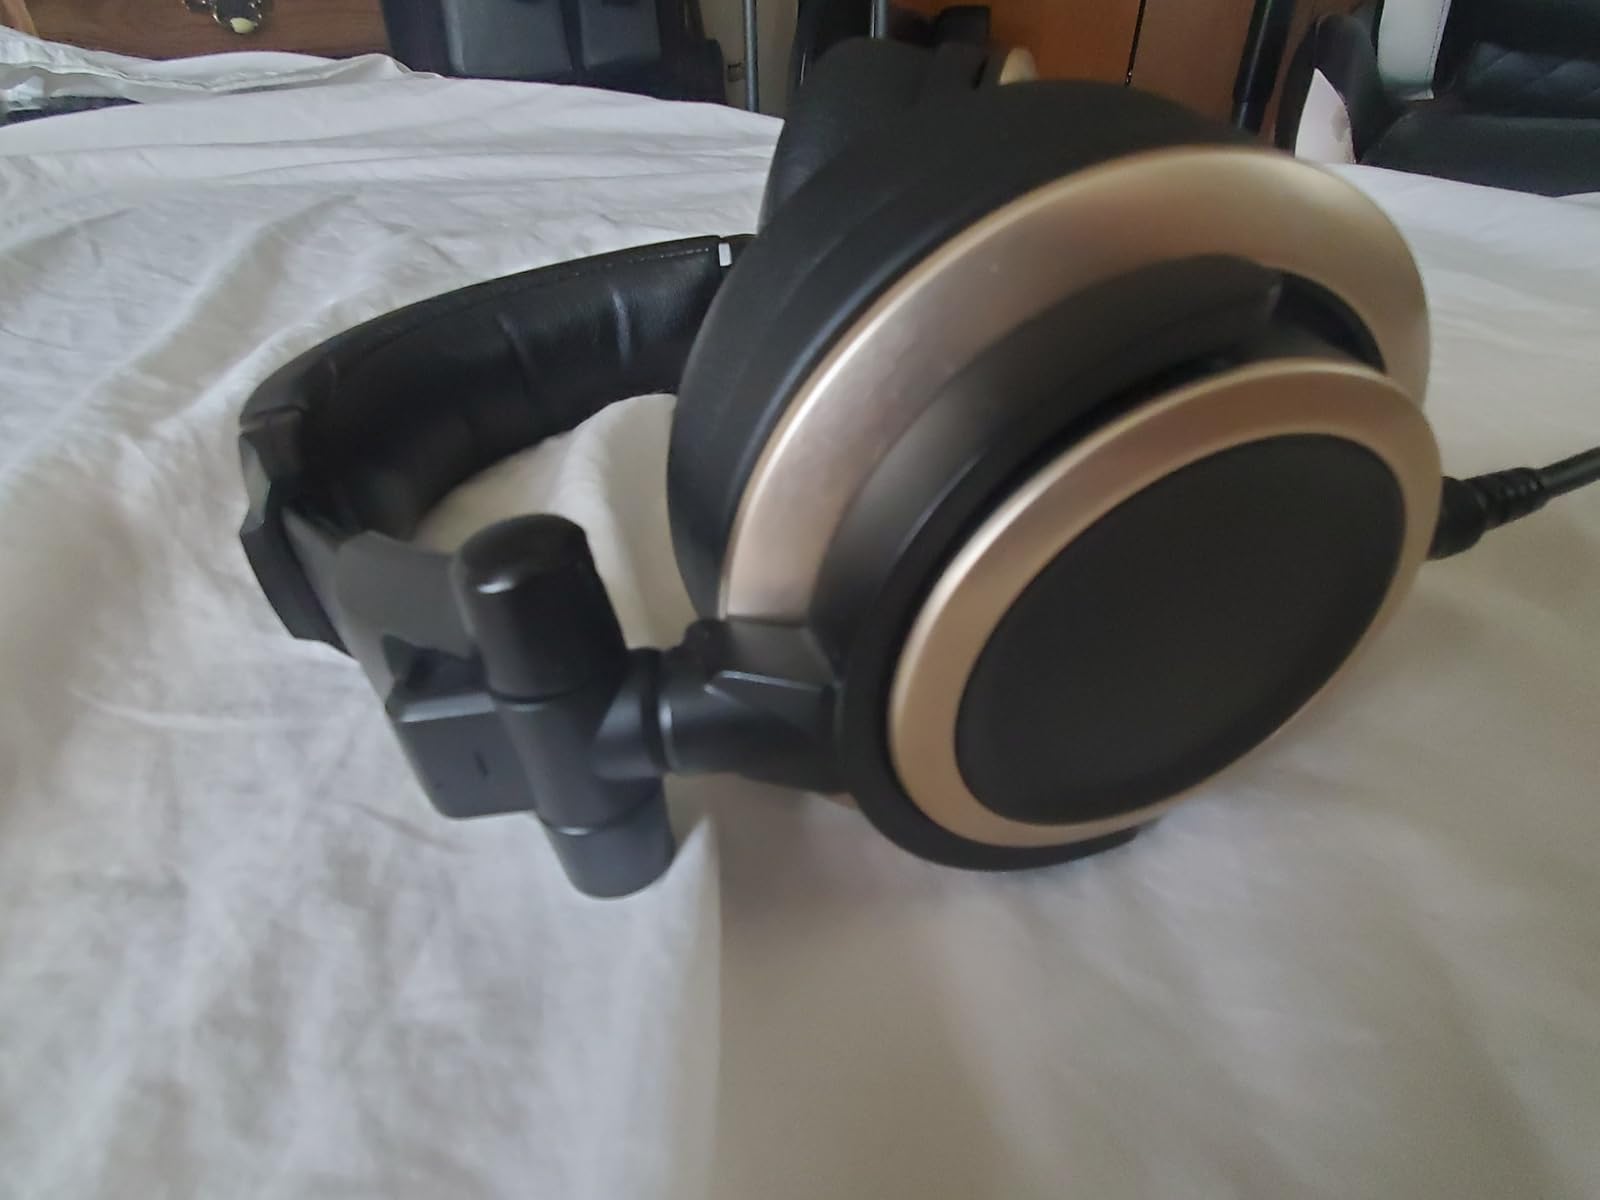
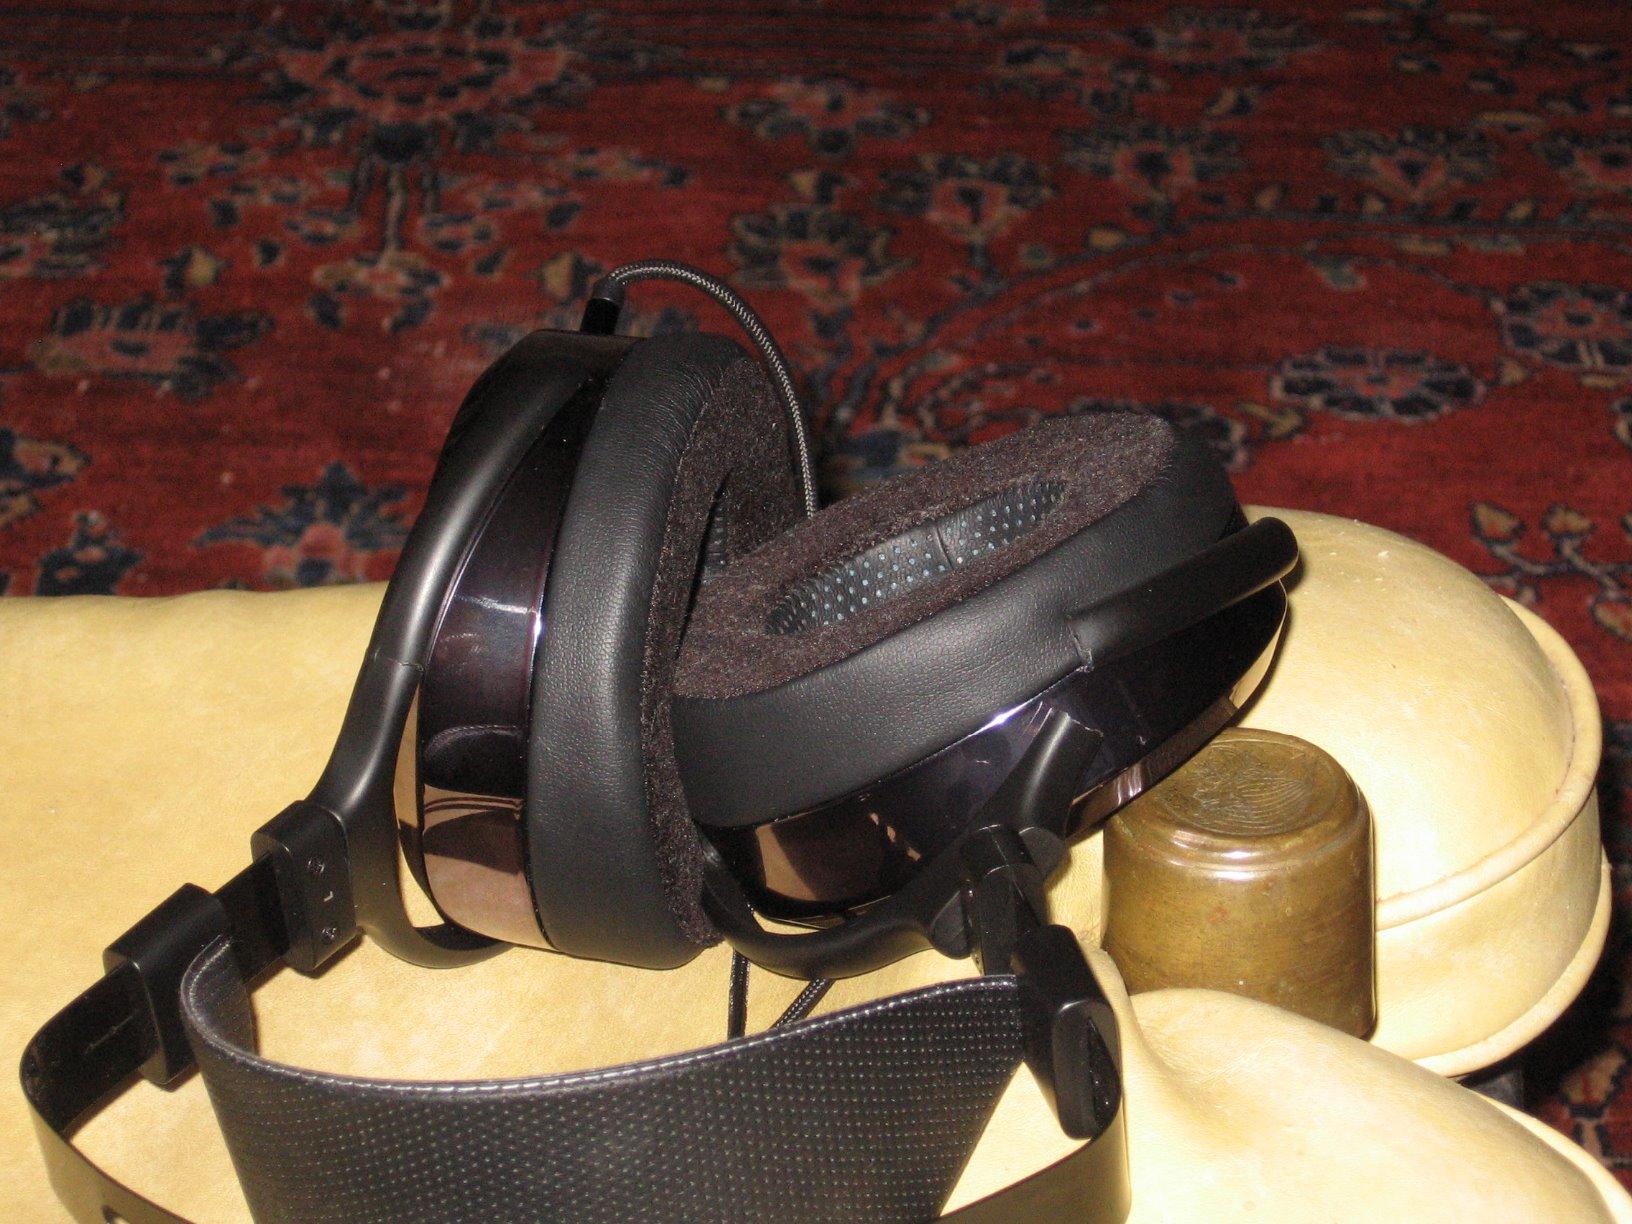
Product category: headphones
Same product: no